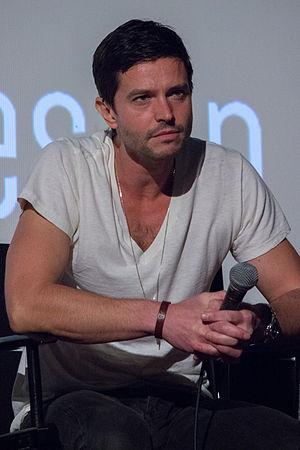
Jason Behr, est un acteur américain né le 30 décembre 1973 à Minneapolis.
Roswell est une série télévisée américaine en 61 épisodes de 43 minutes, adaptée par Jason Katims de la série de romans Roswell High de Melinda Metz et diffusée entre le 6 octobre 1999 et le 21 mai 2001 sur le réseau The WB, puis entre le 9 octobre 2001 et le 14 mai 2002 sur le réseau UPN.
Katherine Dee Strickland-Behr est une actrice américaine née le 14 décembre 1975 à Blackshear, Géorgie.